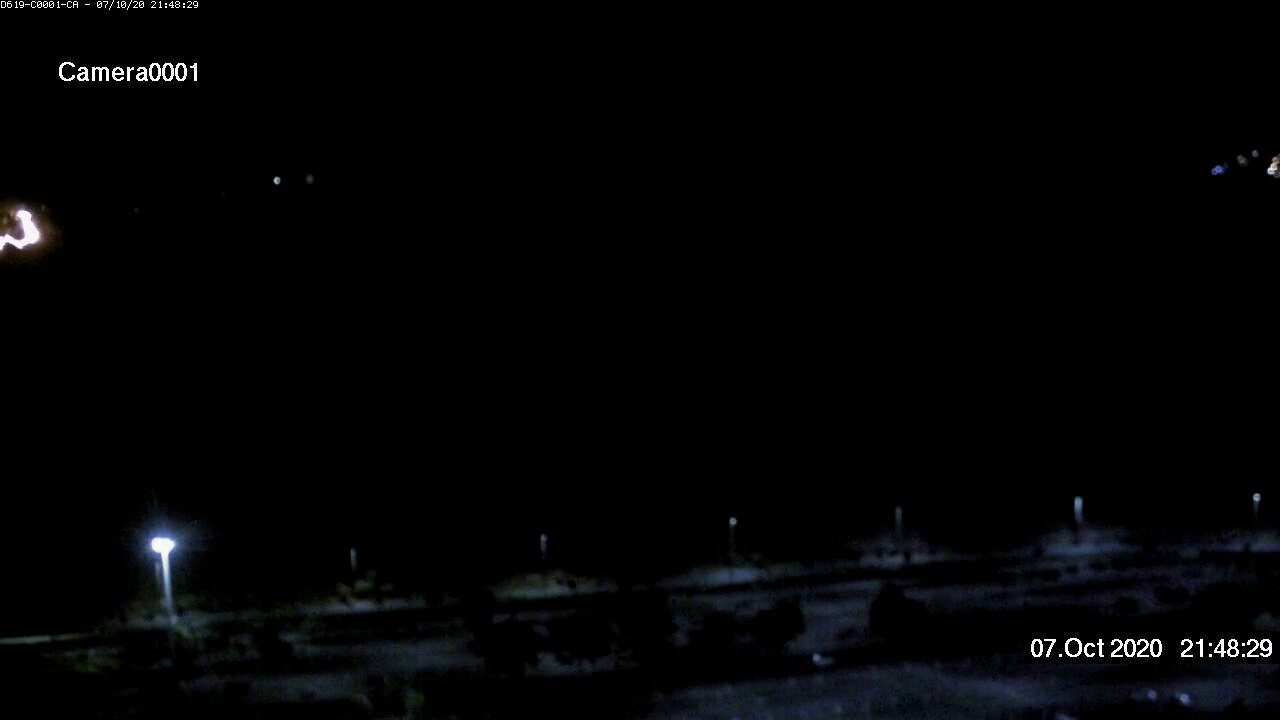
Fire: yes
Smoke: no